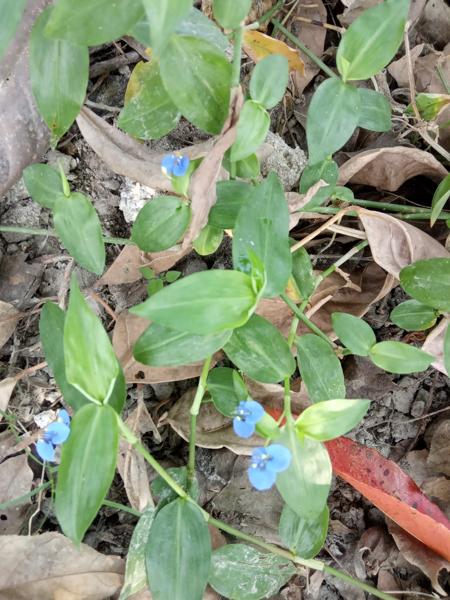
Weed species: Commelina benghalensis